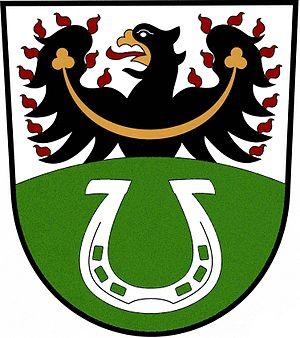
Chotýčany est une commune du district de České Budějovice, dans la région de Bohême-du-Sud, en Tchéquie. Sa population s'élevait à 244 habitants en 2020.